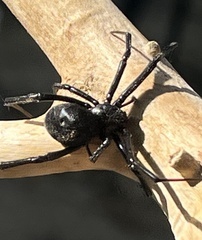
Species: Lactrodectus_hesperus